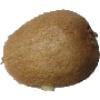
Label: kiwi